La Brugeoise cars (Buenos Aires Underground)

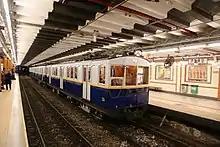
La Brugeoise car during its first heritage trip

After the sanction of law 4886, it was determined that some of the preserved cars would be used in a heritage service, which was finally implemented in September 2017.